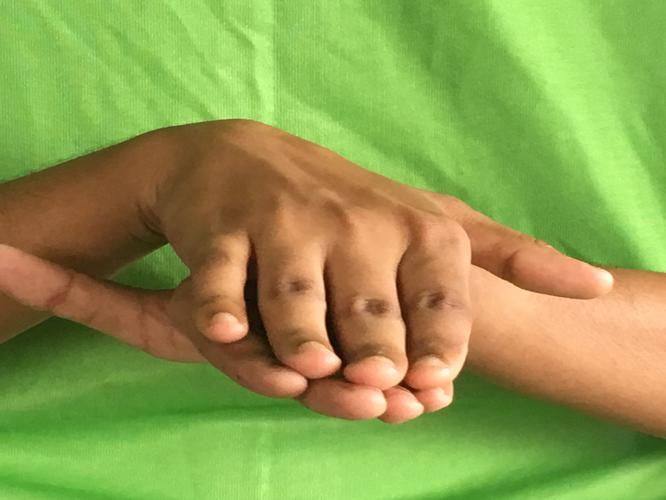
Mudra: Matsya
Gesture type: double_hand